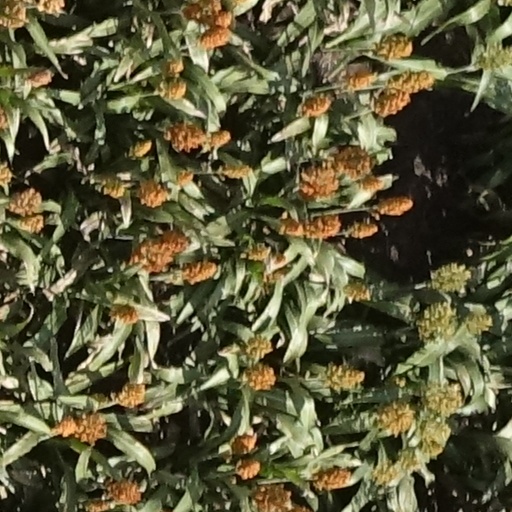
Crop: sorghum